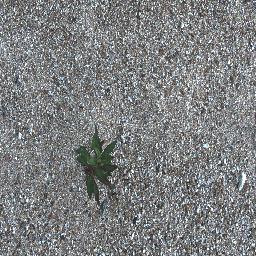
Label: negative